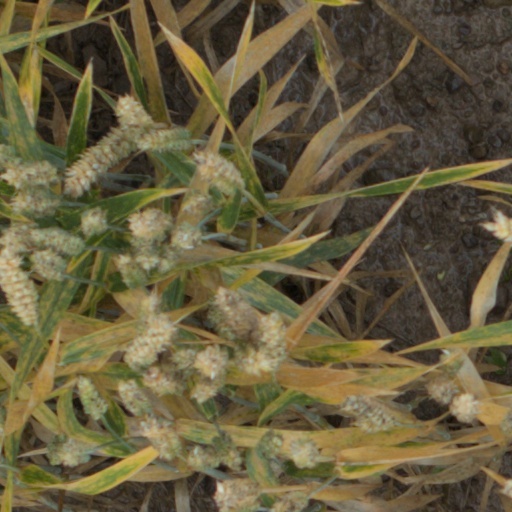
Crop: wheat